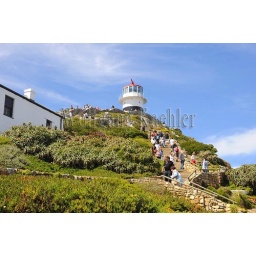
South africa, near cape town, table mountain national park, cape of good hope, lighthouse